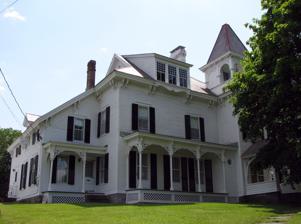
Building: Clayton H. Delano House
Country: United States of America
Year built: 1857
Historic house in New York, United States United States historic place Clayton H. Delano House U.S. National Register of Historic Places Clayton H. Delano House, May 2009 Show map of New York Show map of the United States Location 25 Father Jogues Pl., Ticonderoga, New York Coordinates 43°50′50″N 73°25′37″W / 43.84722°N 73.42694°W / 43.84722; -73.42694 Area less than one acre Built 1857 Architectural style Queen Anne MPS Ticonderoga MRA NRHP reference No. 88002195 Added to NRHP November 15, 1988 The Clayton H. Delano House is a historic house located at 25 Father Jogues Place in Ticonderoga , Essex County, New York . Description and history The home was built in 1857 in the Italianate style, and was remodeled and enlarged between 1884 and 1891 in the Queen Anne style. It is an irregularly massed, 2 + 1 ⁄ 2 -story, slate -roofed clapboard-sheathed house with a 3-story square tower with a pyramidal hipped roof. It has a 1 + 1 ⁄ 2 -story shed-roofed wing. A sunflower motif appears on the exterior and interior. Also on the property is a carriage barn built in about 1890. It was listed on the National Register of Historic Places on November 15, 1988. References